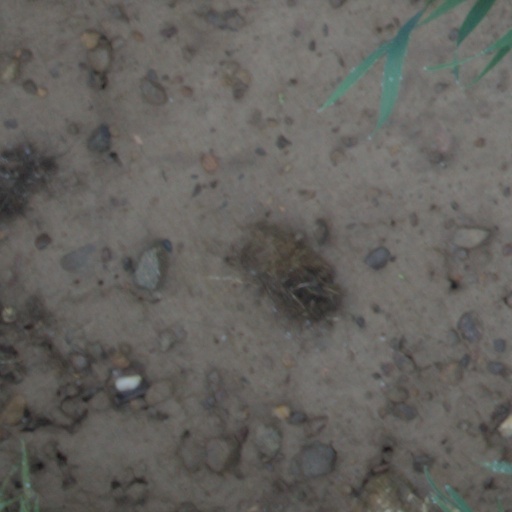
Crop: wheat